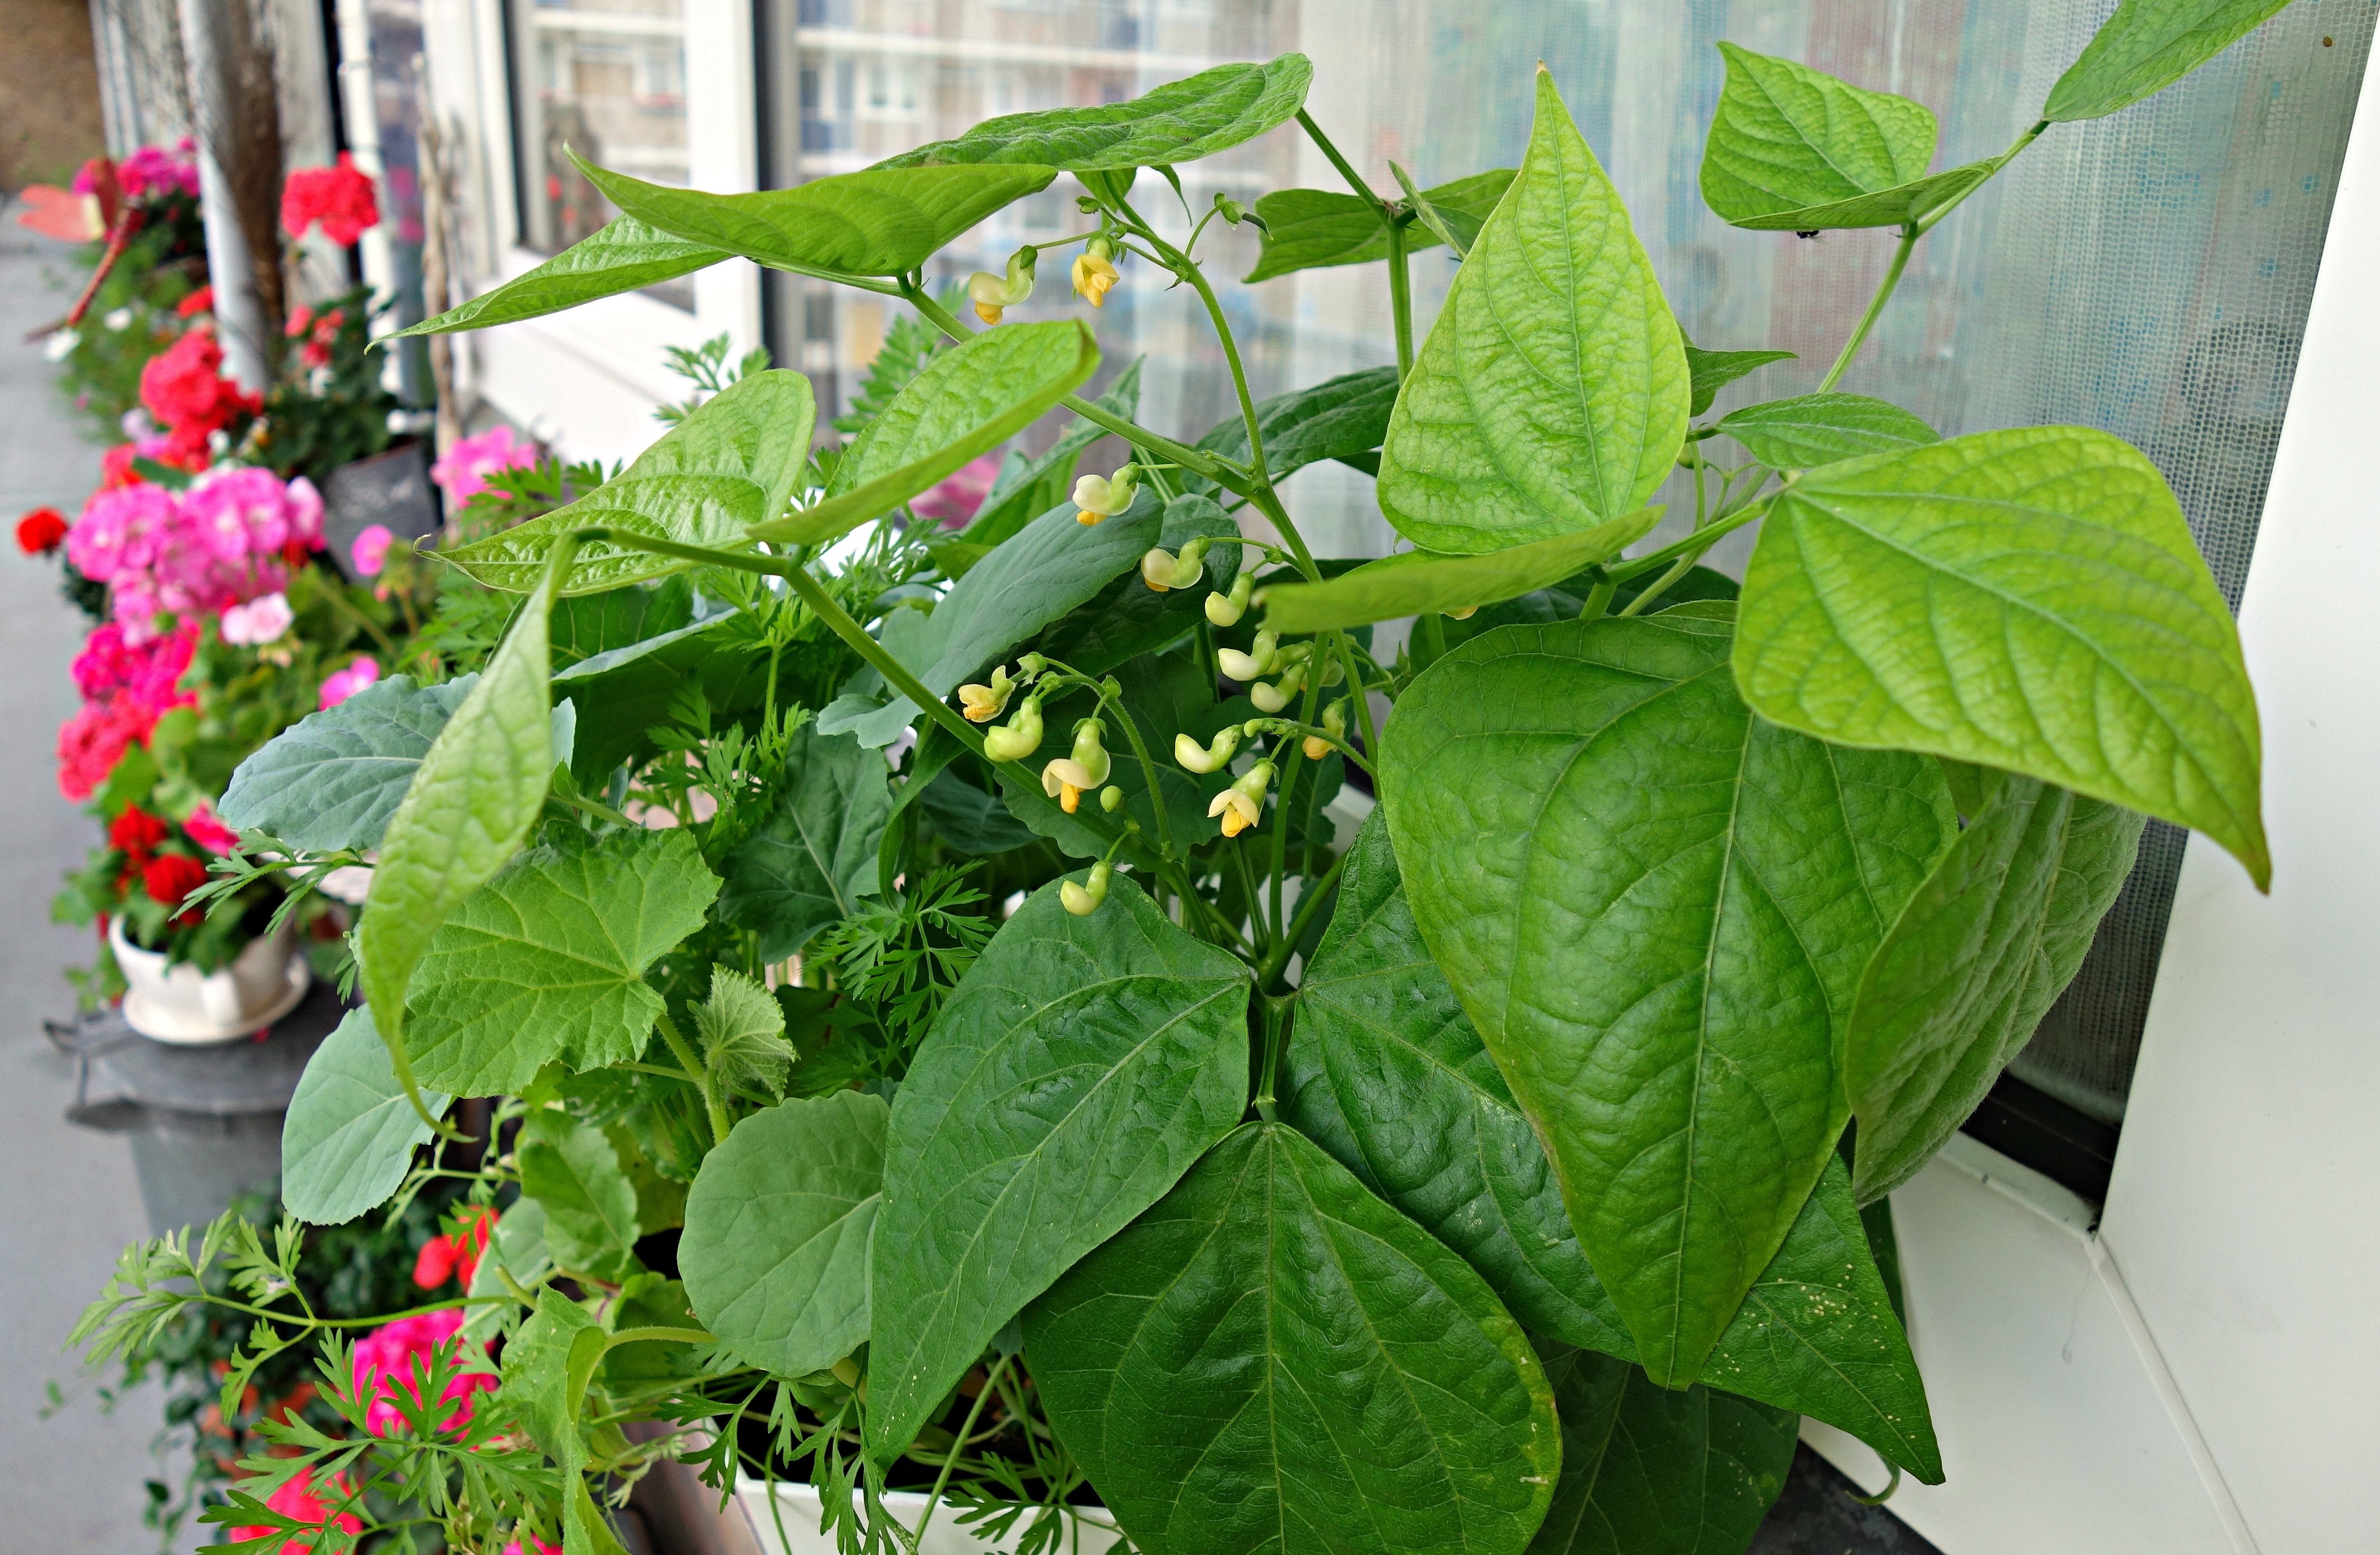
growth, plant, flower, food, green, herb, produce, vegetable, crop, garden, nutrition, beans, flowering plant, kitchen garden, annual plant, land plant